ADC Airlines Flight 053

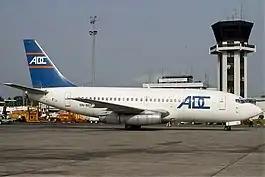
Flight 053 would have been displayed in a livery similar to this ADC Airlines Boeing 737-200 at Port Harcourt International Airport in 2005

The aircraft involved in the crash was a 23-year-old Boeing 737-2B7. It was built in 1983 with a manufacturer serial number of 22891. The aircraft was equipped with 2 Pratt & Whitney JT8D-15 engines. Prior to its acquisition by ADC Airlines, the aircraft was delivered to USAir with a registration of N323AU. In 1988, the aircraft changed its registration code as N279AU. In 1997, it was delivered to US Airways and in 1999 it was operated by the company's MetroJet subsidiary. ADC Airlines acquired the aircraft in September 2003 and its registration was changed to 5N-BFK.